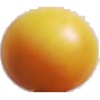
Label: Cherry Wax Yellow 1